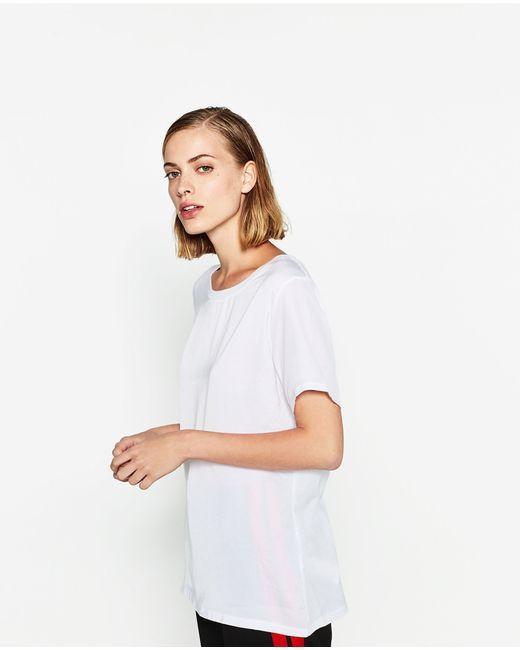
Weißes Top mit halben Ärmeln und lockerem Schnitt für Damen